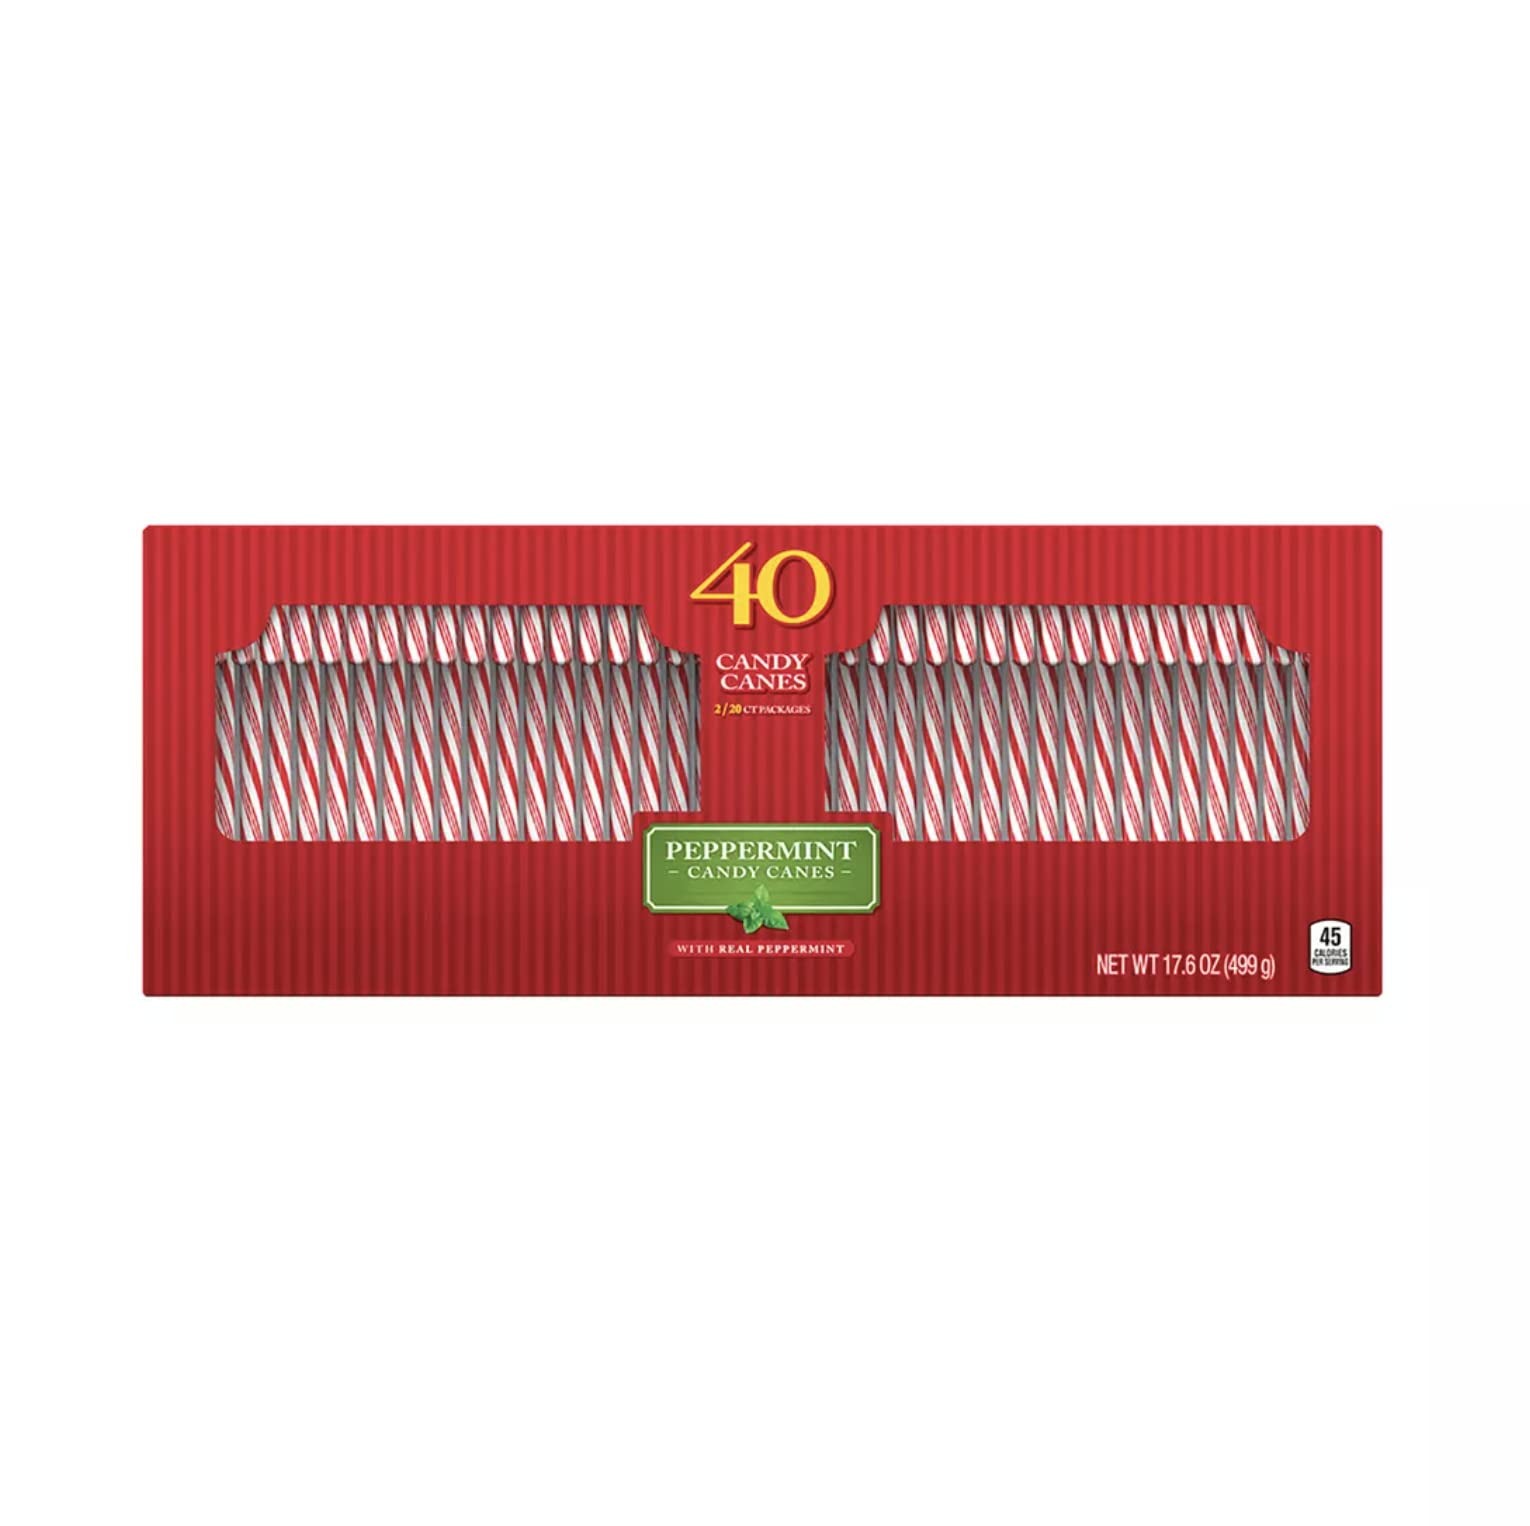
Item Name: Bob's Peppermint Candy Canes, 40 ct.
Bullet Point 1: FULL SIZE CANDY CANES: Celebrate the holiday season with a classic sweet treat; Individually wrapped, mini peppermint candy canes are perfect for classroom celebrations, decorating gingerbread houses, or as a refreshing holiday treat
Bullet Point 2: BAKING WITH PEPPERMINT: Crush up candy canes to make a delicious and festive sprinkle for baked goods like cakes, cookies & chocolate bark; Or use them as a garnish for cocktails or hot chocolate
Bullet Point 3: HOLIDAY CANDY FROM BRACH'S: Sweeten the season with Brach's holiday candy; from individually wrapped bulk candy canes to Christmas stocking stuffers to a classic, old fashioned hard candy holiday mix
Bullet Point 4: MAKE ANY DAY SWEETER: From kid's birthday parties or gift bags, to Halloween candy for trick or treaters or candy canes at Christmas, to a sweet treat in a busy day, Brach's makes every day sweeter
Bullet Point 5: BRACH'S MADE TO SHARE: Brach's Candy has something sure to please everyone's sweet tooth, from classic hard candy to sugar free to chocolate to gummy candy; Share a little or a lot & make your memories sweeter Ingredients: Sugar, Corn, Syrup, Peppermint oil, Red 40, Red 40 Lake
Bullet Point 6: 40 Individually wrapped candy canes
Product Description: A candy that brings out the holiday tradition, a great candy bowl treat. This pack comes with 40 individually wrapped candy canes. 40 Individually wrapped candy canes Perfect for sharing, decorating, holiday parties A sweet treat for at home or on the go FULL SIZE CANDY CANES: Celebrate the holiday season with a classic sweet treat; Individually wrapped, mini peppermint candy canes are perfect for classroom celebrations, decorating gingerbread houses, or as a refreshing holiday treat BAKING WITH PEPPERMINT: Crush up candy canes to make a delicious and festive sprinkle for baked goods like cakes, cookies & chocolate bark; Or use them as a garnish for cocktails or hot chocolate HOLIDAY CANDY FROM BRACH'S: Sweeten the season with Brach's holiday candy; from individually wrapped bulk candy canes to Christmas stocking stuffers to a classic, old fashioned hard candy holiday mix MAKE ANY DAY SWEETER: From kid's birthday parties or gift bags, to Halloween candy for trick or treaters or candy canes at Christmas, to a sweet treat in a busy day, Brach's makes every day sweeter BRACH'S MADE TO SHARE: Brach's Candy has something sure to please everyone's sweet tooth, from classic hard candy to sugar free to chocolate to gummy candy; Share a little or a lot & make your memories sweeter Ingredients: Sugar, Corn, Syrup, Peppermint oil, Red 40, Red 40 Lake
Value: 17.6
Unit: Ounce

Price: 10.985